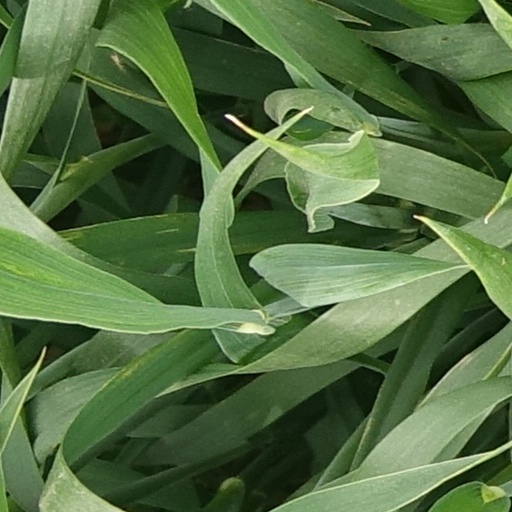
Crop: wheat